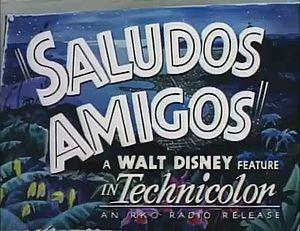
Saludos Amigos est le 7ᵉ long-métrage d'animation et le 6ᵉ « Classique d'animation » des studios Disney. Sorti en 1942, le film est un mélange de prises de vues réelles et de séquences d'animation se situant en Amérique latine.